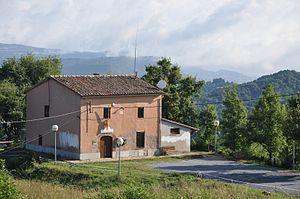
Muntanyola est une commune de la province de Barcelone, en Catalogne, en Espagne, de la comarque d'Osona.